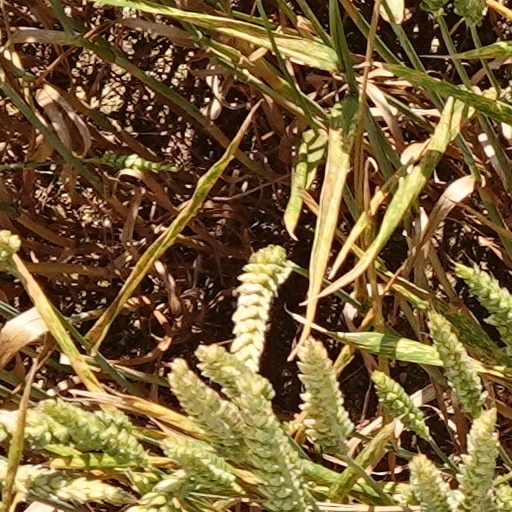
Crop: wheat